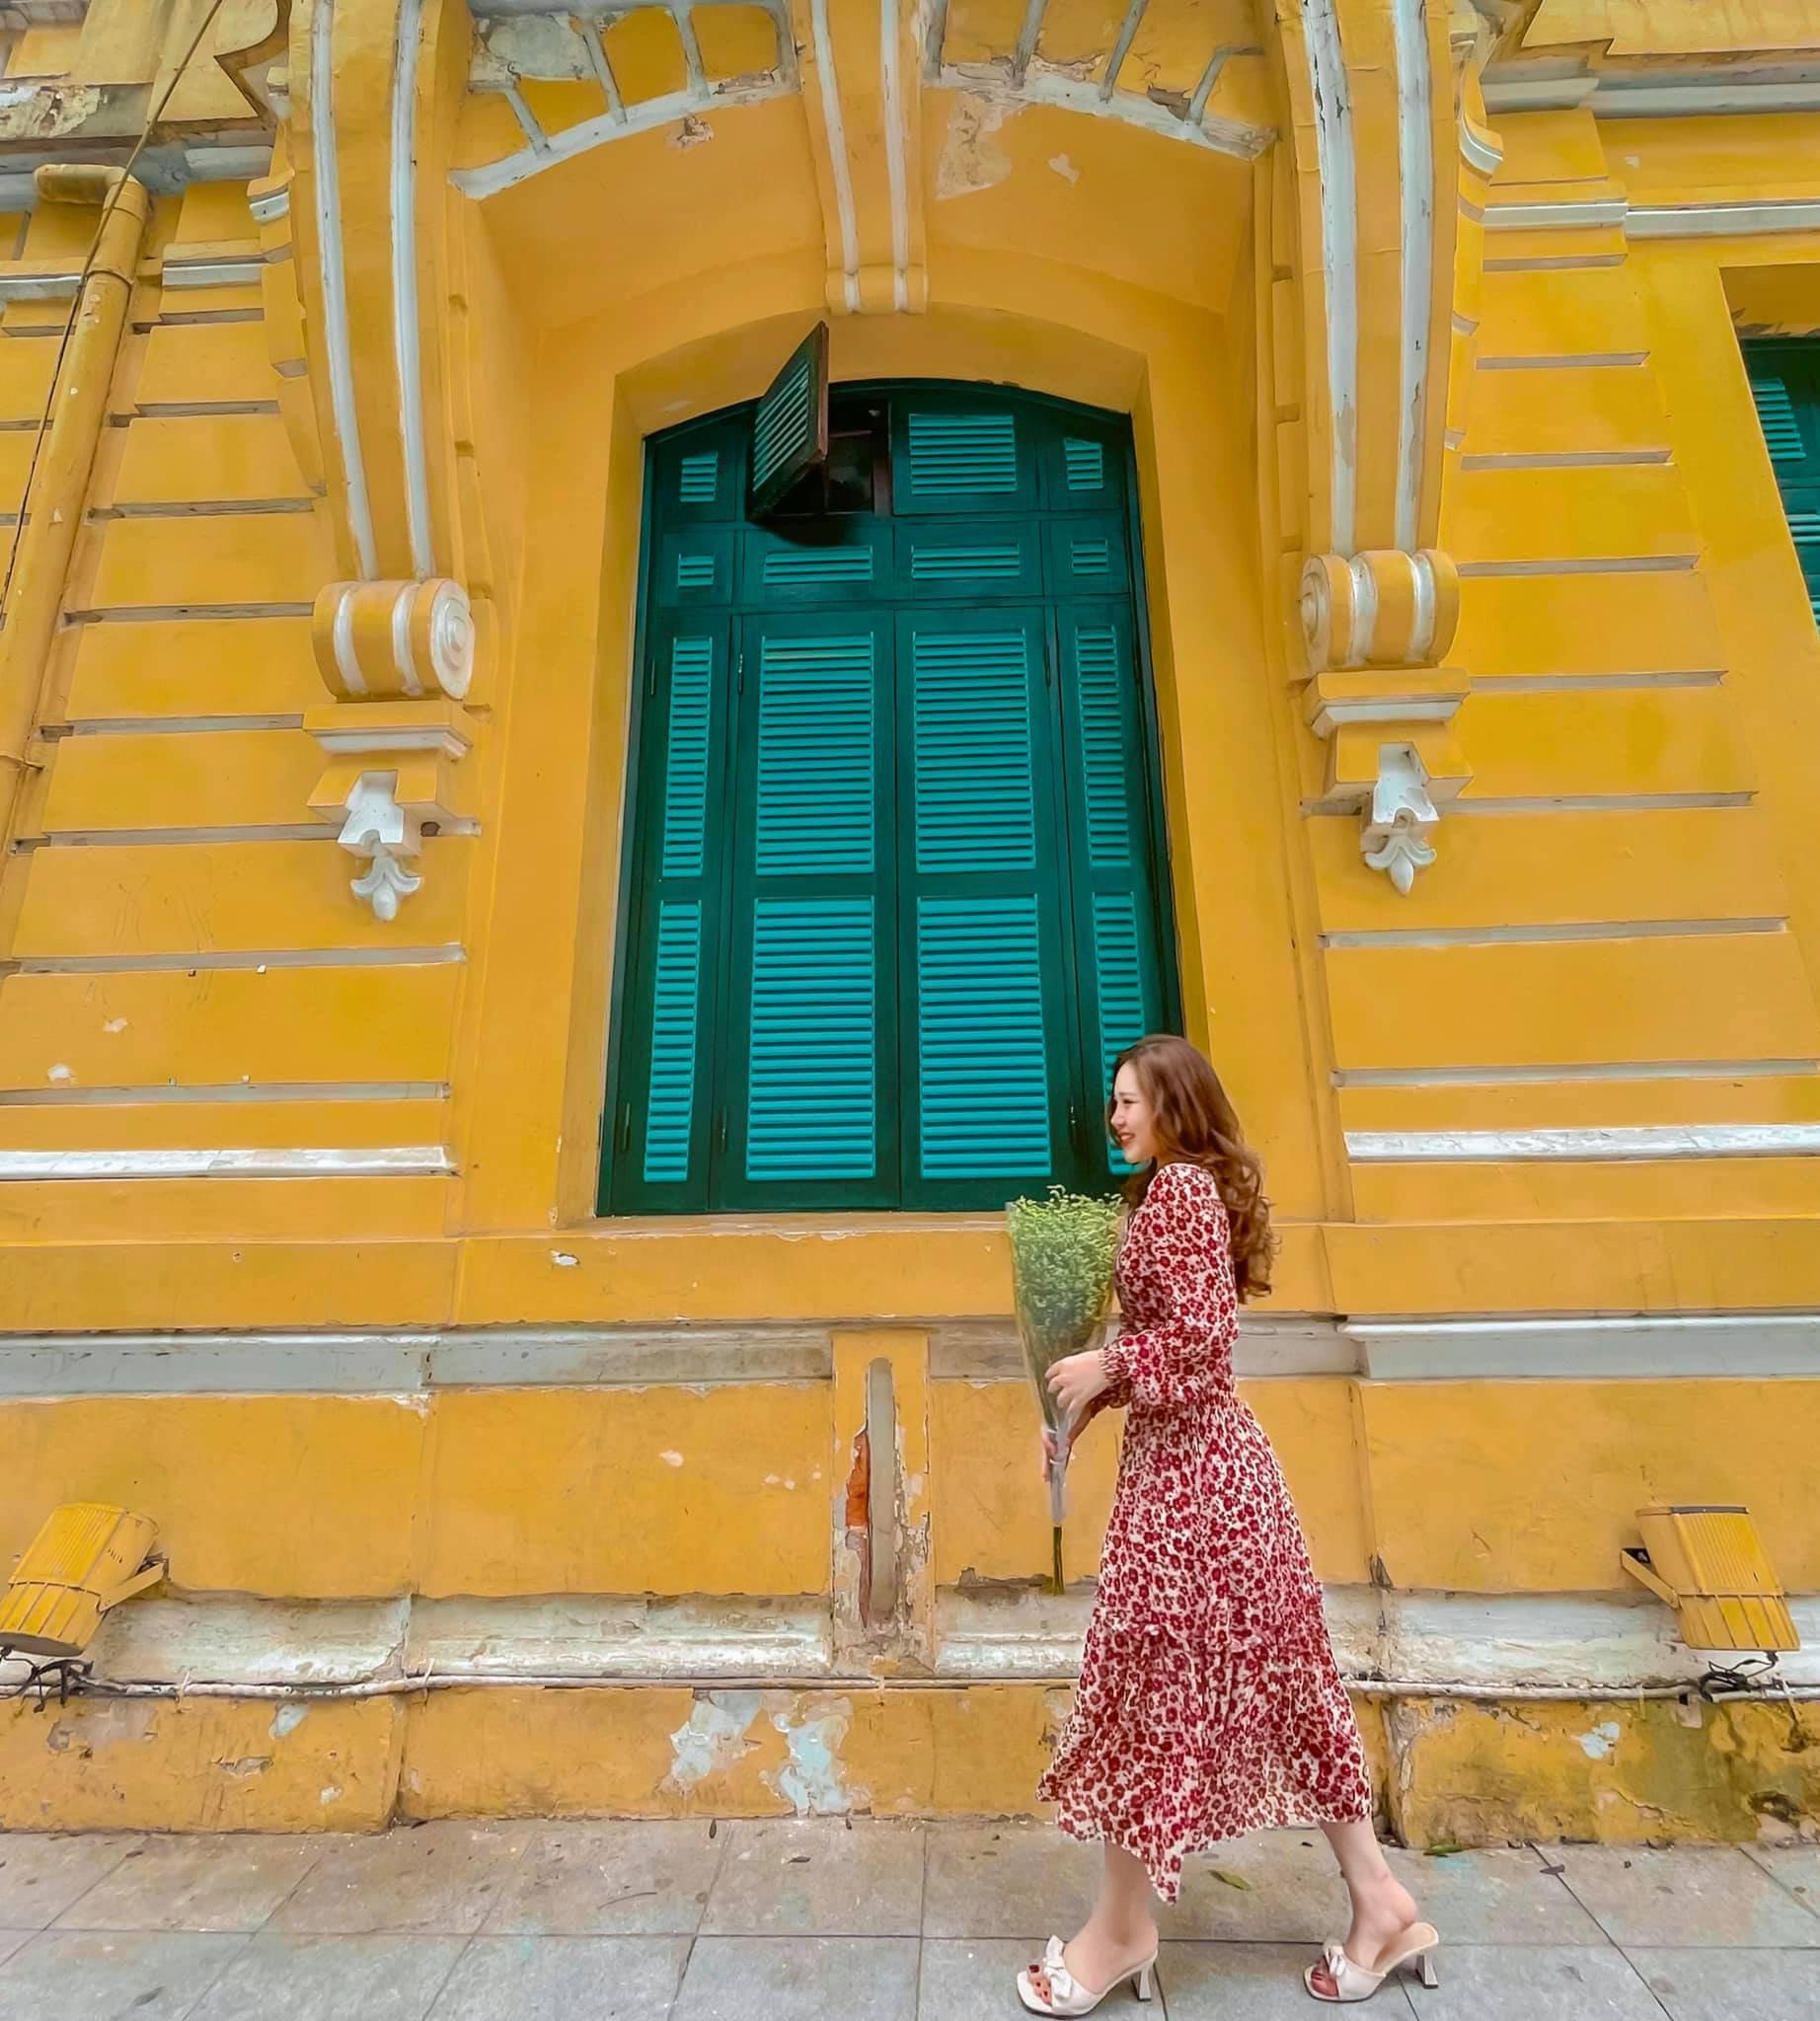
cô gái mặc váy chấm bi đỏ và cầm theo bó hoa thì đang di chuyển phía trước bức tường